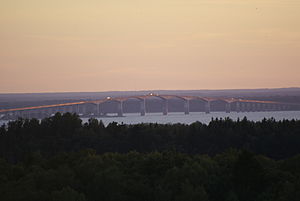
Ølandsbroen
Ølandsbroen ved solnedgang
Ølandsbroen er en svensk bro mellem Kalmar på det svenske fastland og den svenske ø Öland i Østersøen.